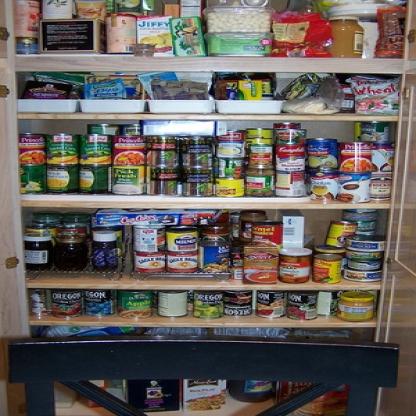
Scene: Indoor